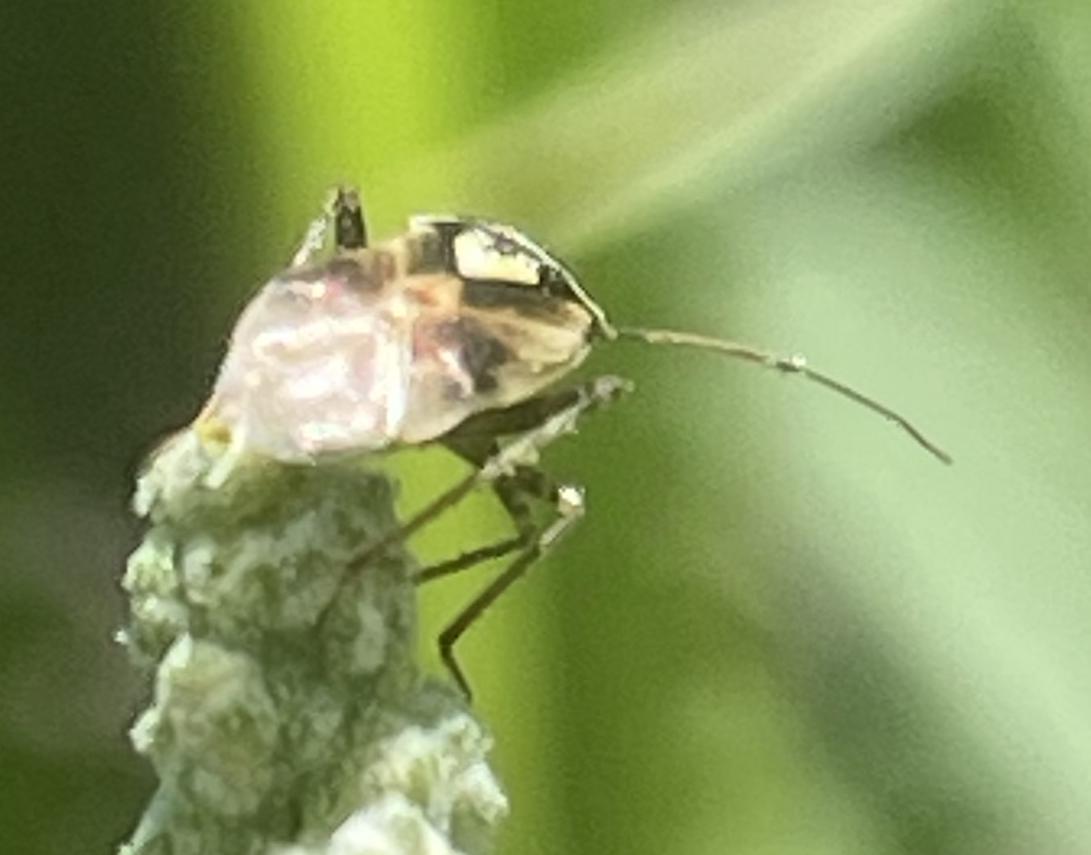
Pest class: lygus_bug